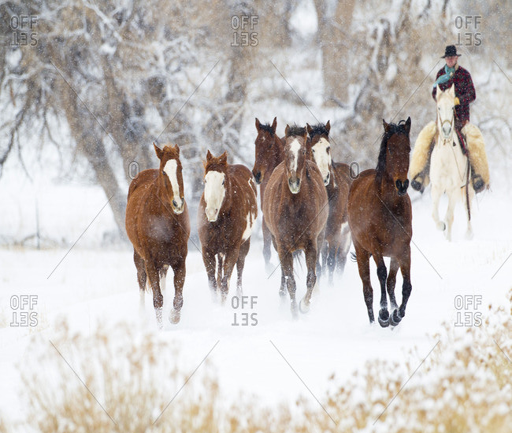
profession drive a herd of horses through snow - covered pastures